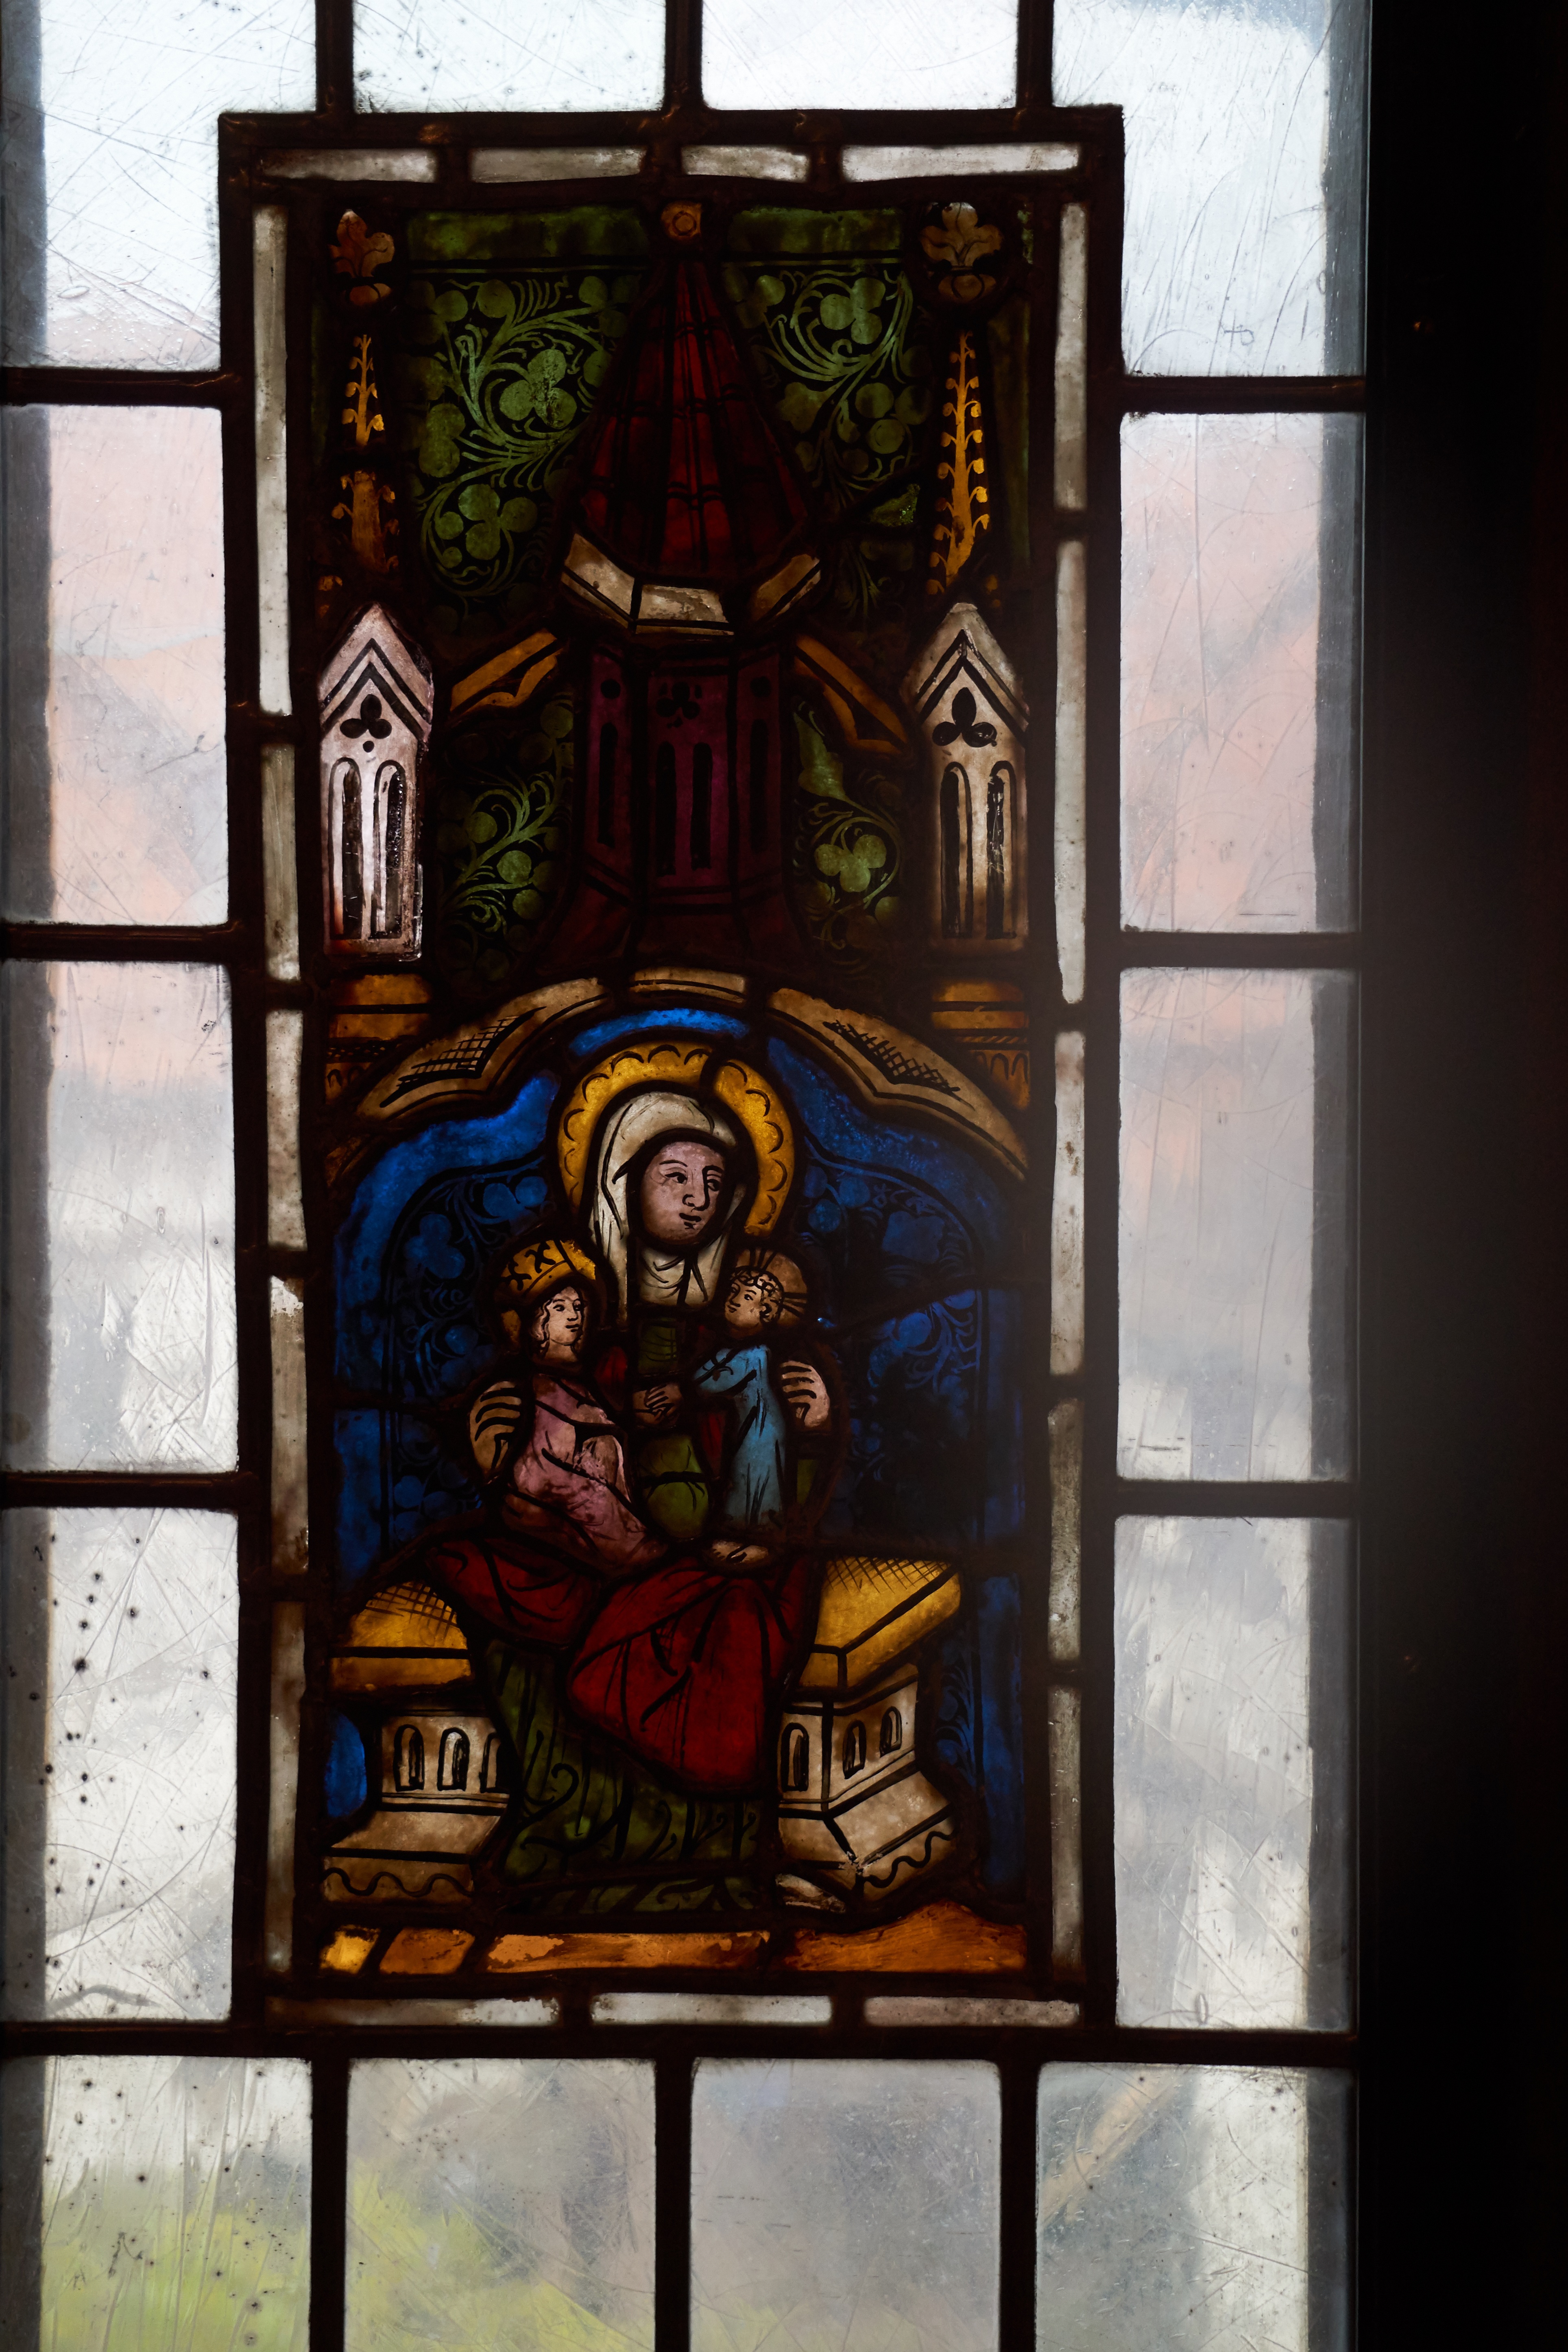
window, glass, church, material, stained glass, artwork, art, christianity, middle ages, wartburg castle